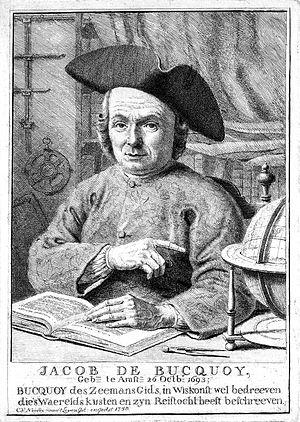
Jacob de Bucquoy né le 26 octobre 1693 était un hydrographe et cartographe des Pays-Bas. Il travaille initialement comme cartographe en Europe puis à partir 1720 travaille pour la Dutch East India Company.